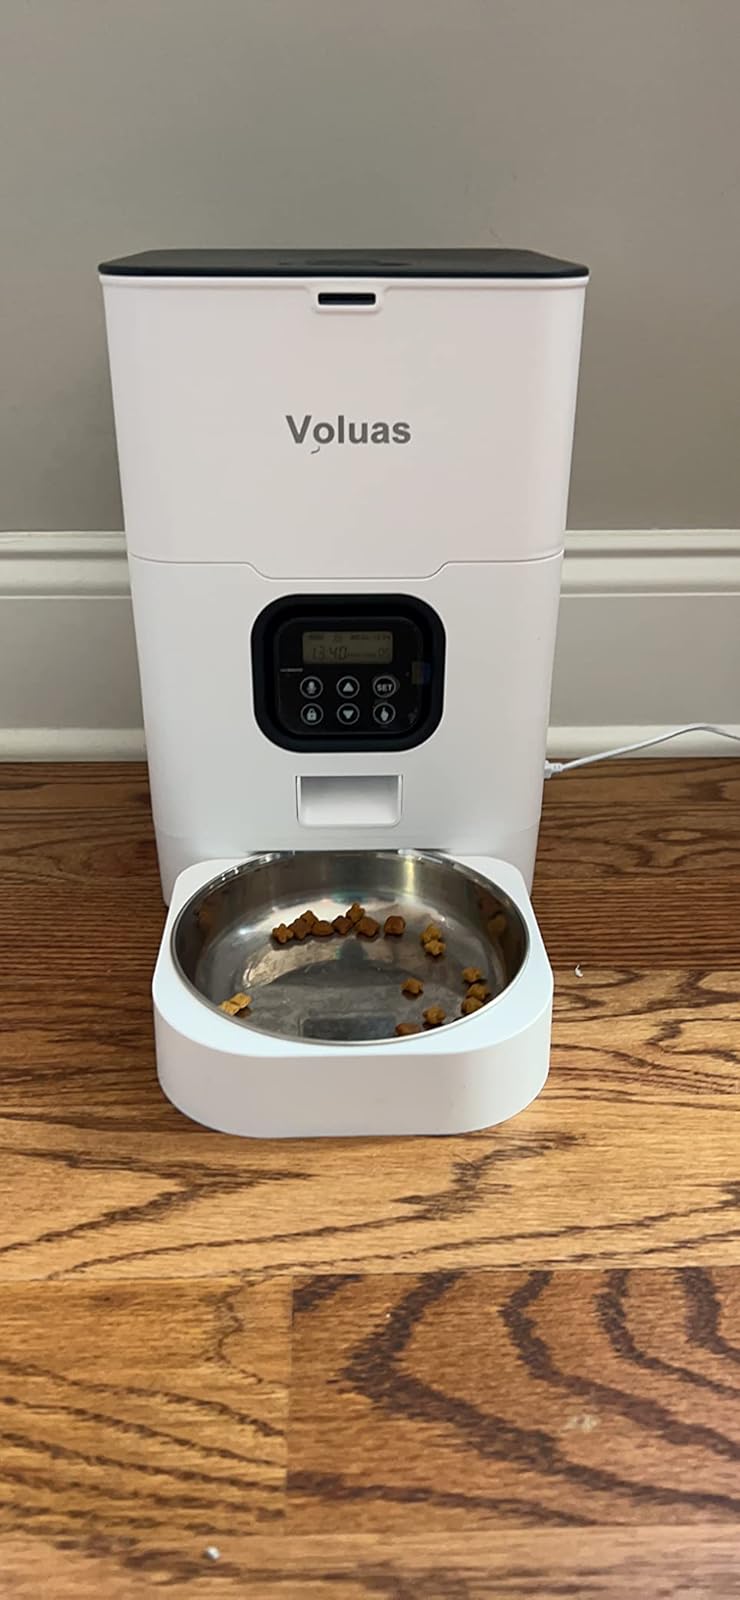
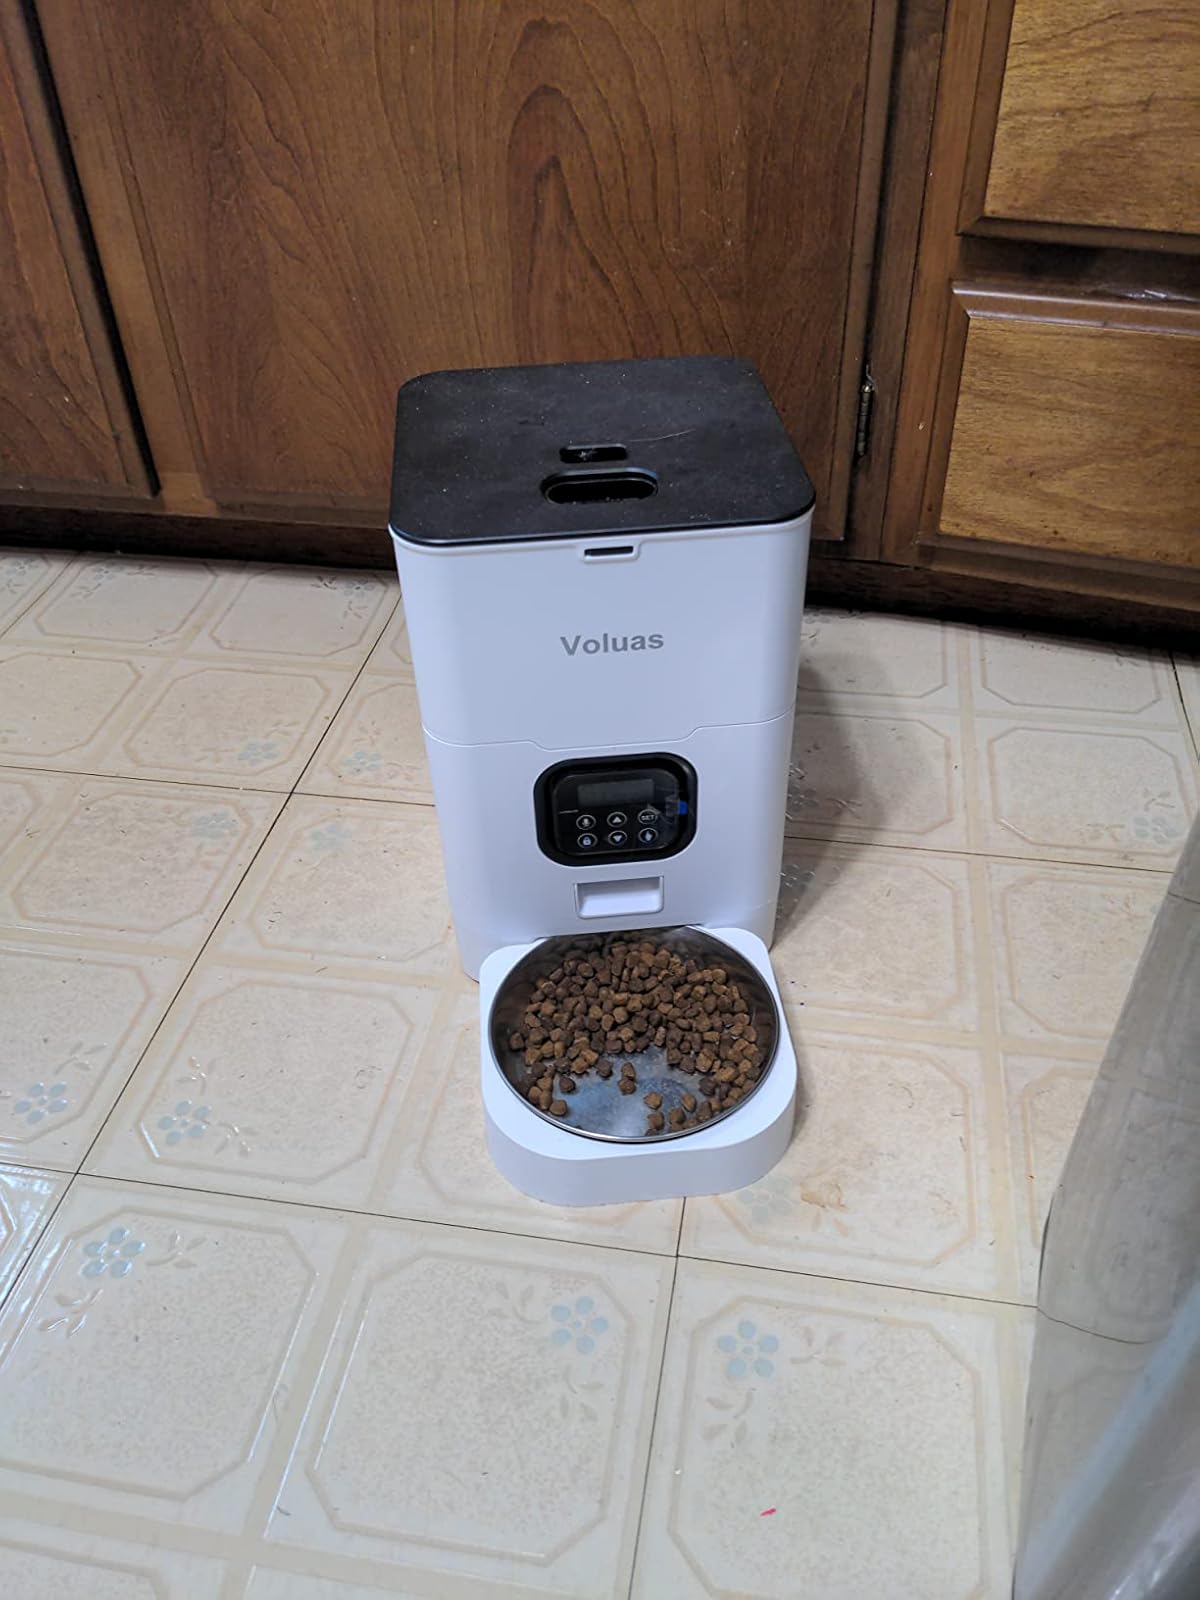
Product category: items_feeder
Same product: yes